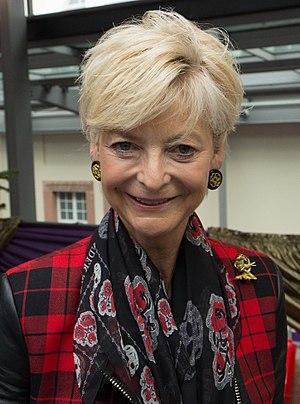
Ann-Kathrin Linsenhoff, née le 1ᵉʳ août 1960 à Düsseldorf, est une cavalière allemande de dressage. Elle est la fille de la cavalière Liselott Linsenhoff.